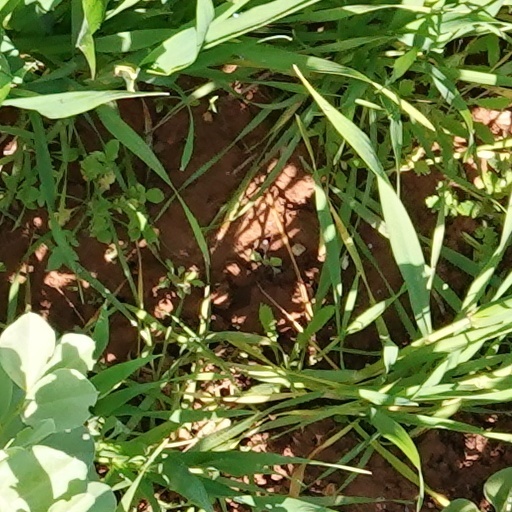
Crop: wheat